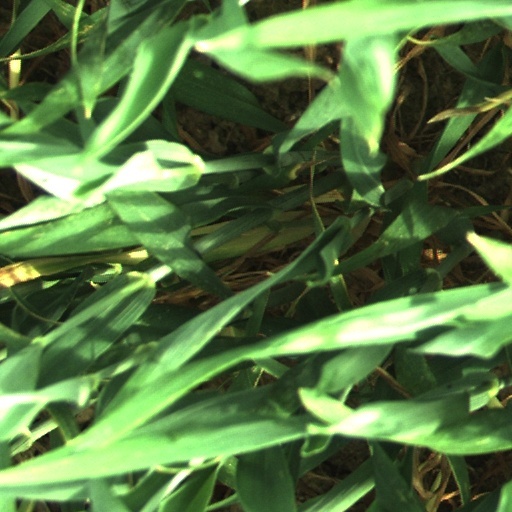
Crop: wheat